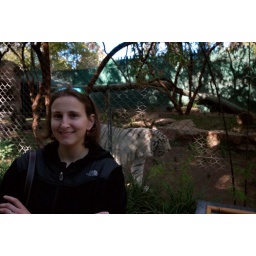
Amy in front of the white tiger